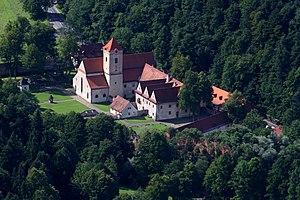
L'article religion en Slovaquie cherche à présenter les pratiques religieuses, passées et présentes, actualisées des 5 500 000 habitants de la récente République de Slovaquie.
La chartreuse Notre-Dame du Val-Saint-Antoine connue comme le Monastère rouge, en slovaque : Červený Kláštor, appelée dans les annales cartusiennes chartreuse de Lechnitz est un monastère médiéval situé près du village de Červený Kláštor dans les montagnes de Piénines, à côté de la Dunajec en Slovaquie.